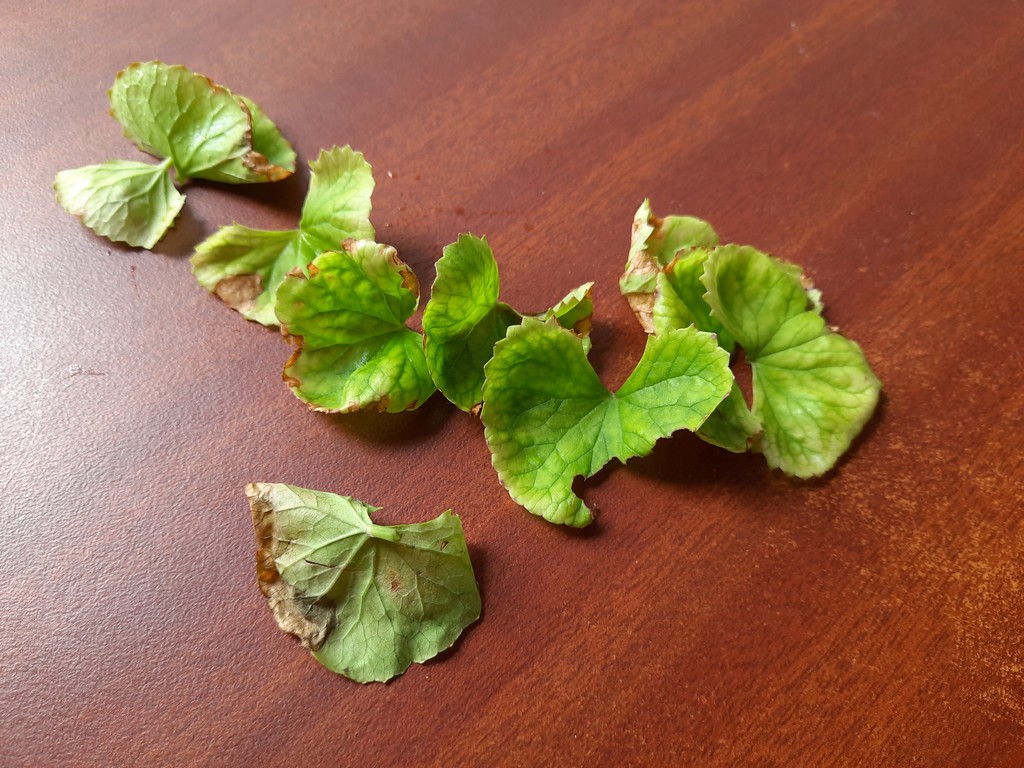
Label: Unhealthy